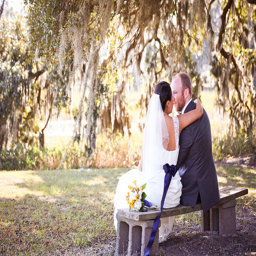
A newly  married couple make out on a park bench.
A couple looking at each other on a bench.
A bride and groom sit on a bench under a tree.
A bride and groom hold each other on a bench in a park on a lovely day.
Scene of a bride and groom sitting on a bench.